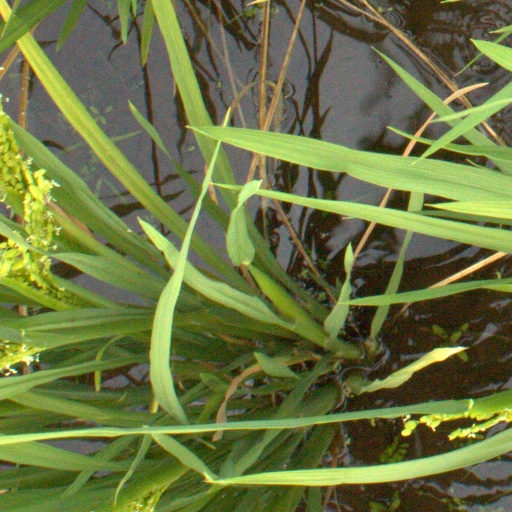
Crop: rice